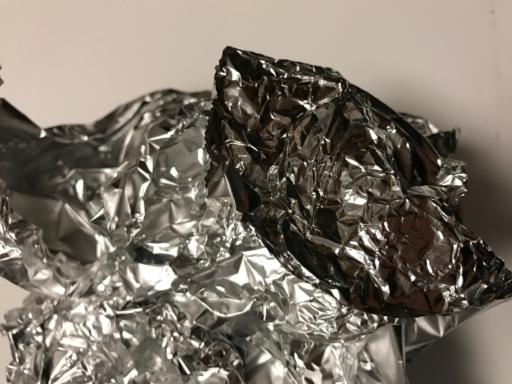
Waste category: metal